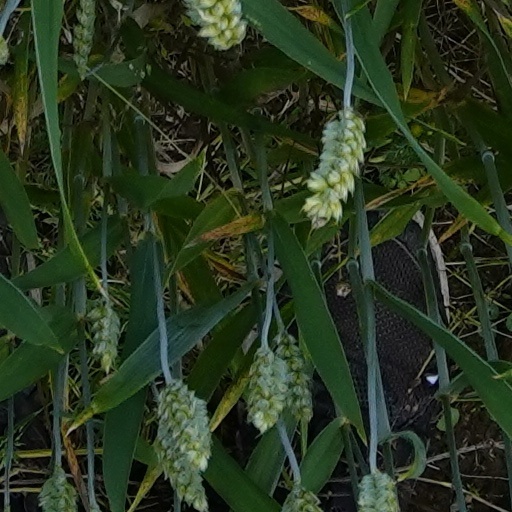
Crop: wheat